2000 NAPA Autocare 500

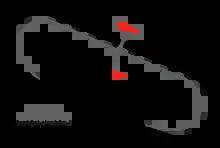
The layout of Martinsville Speedway, the venue where the race was held.

Martinsville Speedway is a NASCAR-owned stock car racing track located in Henry County, in Ridgeway, Virginia, just to the south of Martinsville. At 0.526 miles (0.847 km) in length, it is the shortest track in the NASCAR Cup Series. The track was also one of the first paved oval tracks in NASCAR, being built in 1947 by H. Clay Earles. It is also the only remaining race track that has been on the NASCAR circuit from its beginning in 1948.